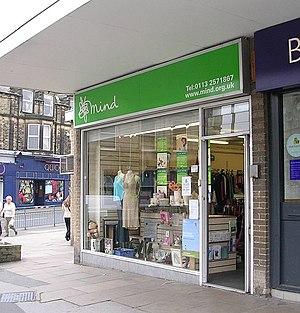
Mind est une association caritative pour la santé mentale opérant en Angleterre et dans le pays de Galles. Fondée en 1946 en tant que « Association Nationale pour la santé mentale », elle a célébré son 60ᵉ anniversaire en 2006.